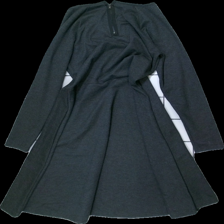
View: back
Type: Dress
Category: Ladies
Brand: Kappahl
Colors: Grey
Material: 75% viscose, 20% polyester, 5% elastane
Cut: Regular, C-collar
Size: L
Season: All
Price range: <50
Recommended usage: Export
Comment: washed out